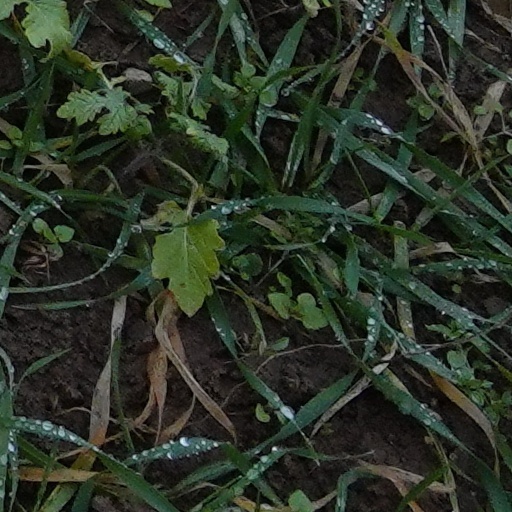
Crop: wheat